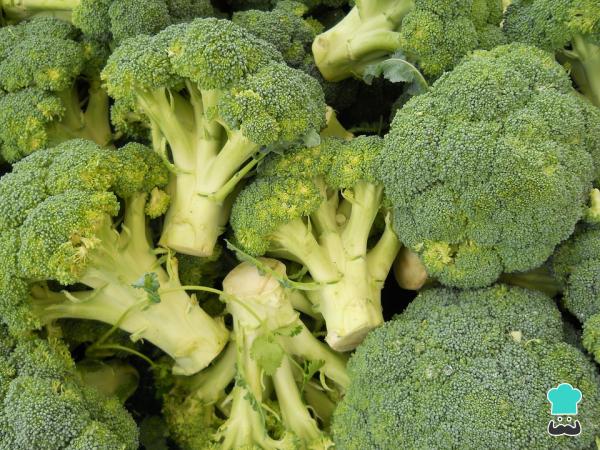
Lava bien el brócoli bajo el agua del grifo y trocéalo en ramilletes pequeñitos con las manos o con un cuchillo . Aparte, lleva una olla con abundante agua y una pizca de sal a ebullición.